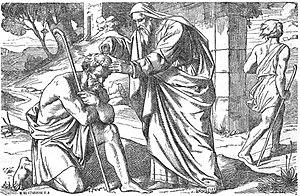
1032 av. J.-C. : Aššur-nâṣir-apli Iᵉʳ, roi d'Assyrie meurt, son fils Salmanazar II lui succède en 1031.